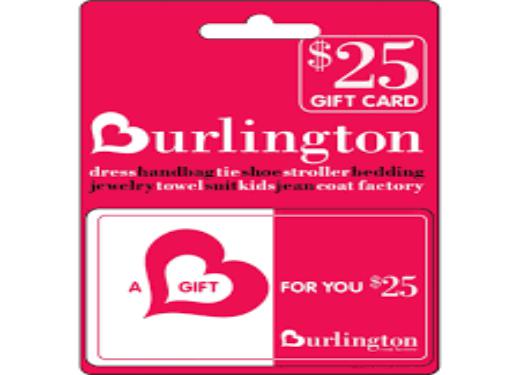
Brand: Burlington Coat Factory
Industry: Clothes